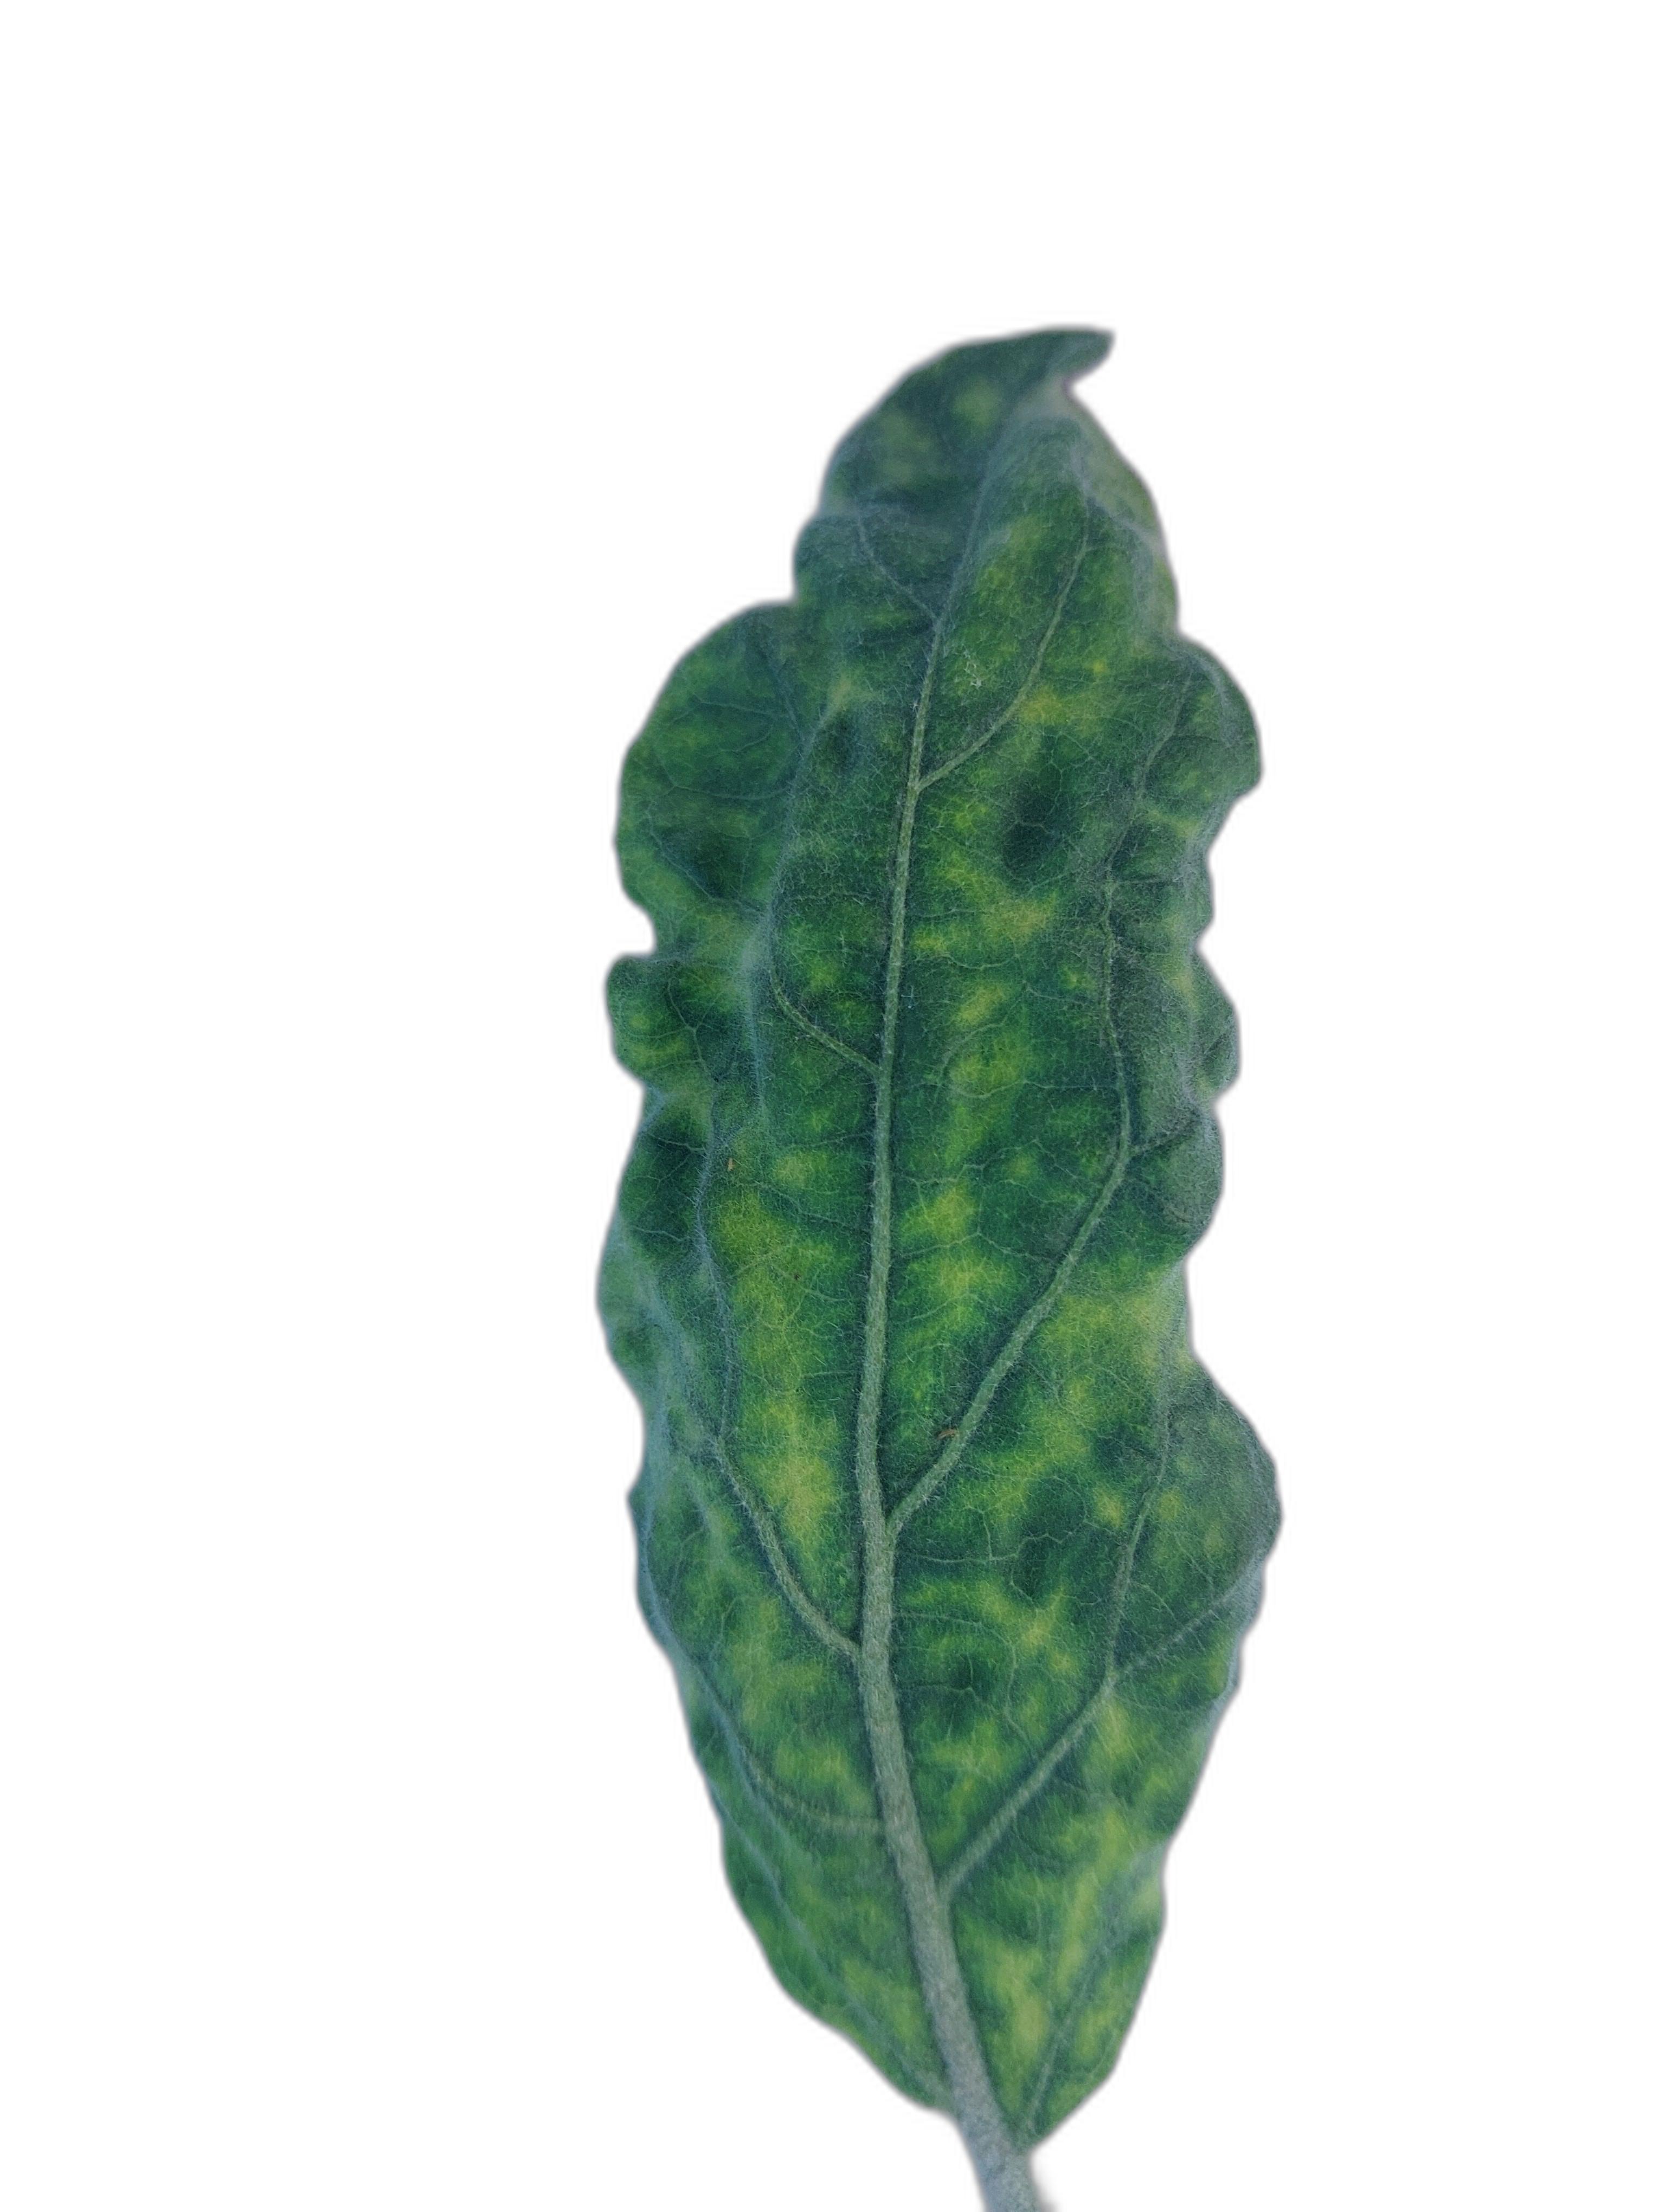
Label: Mosaic Virus Disease